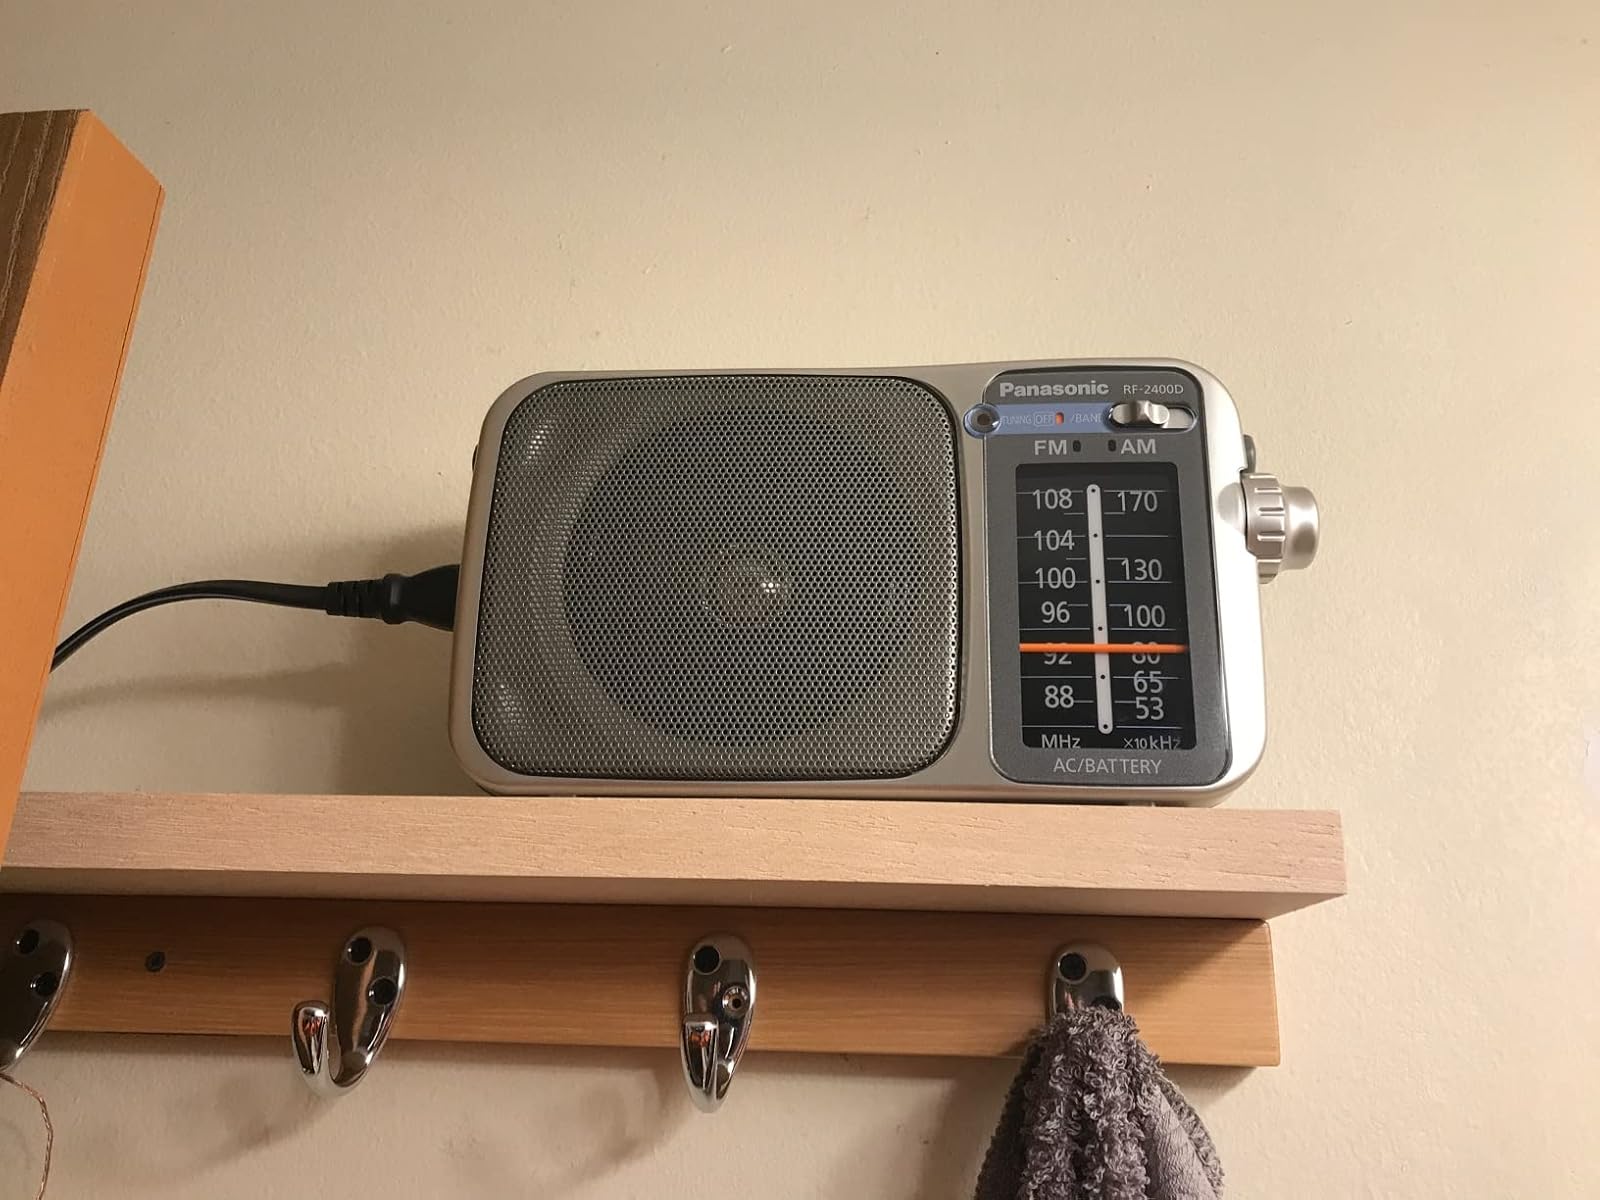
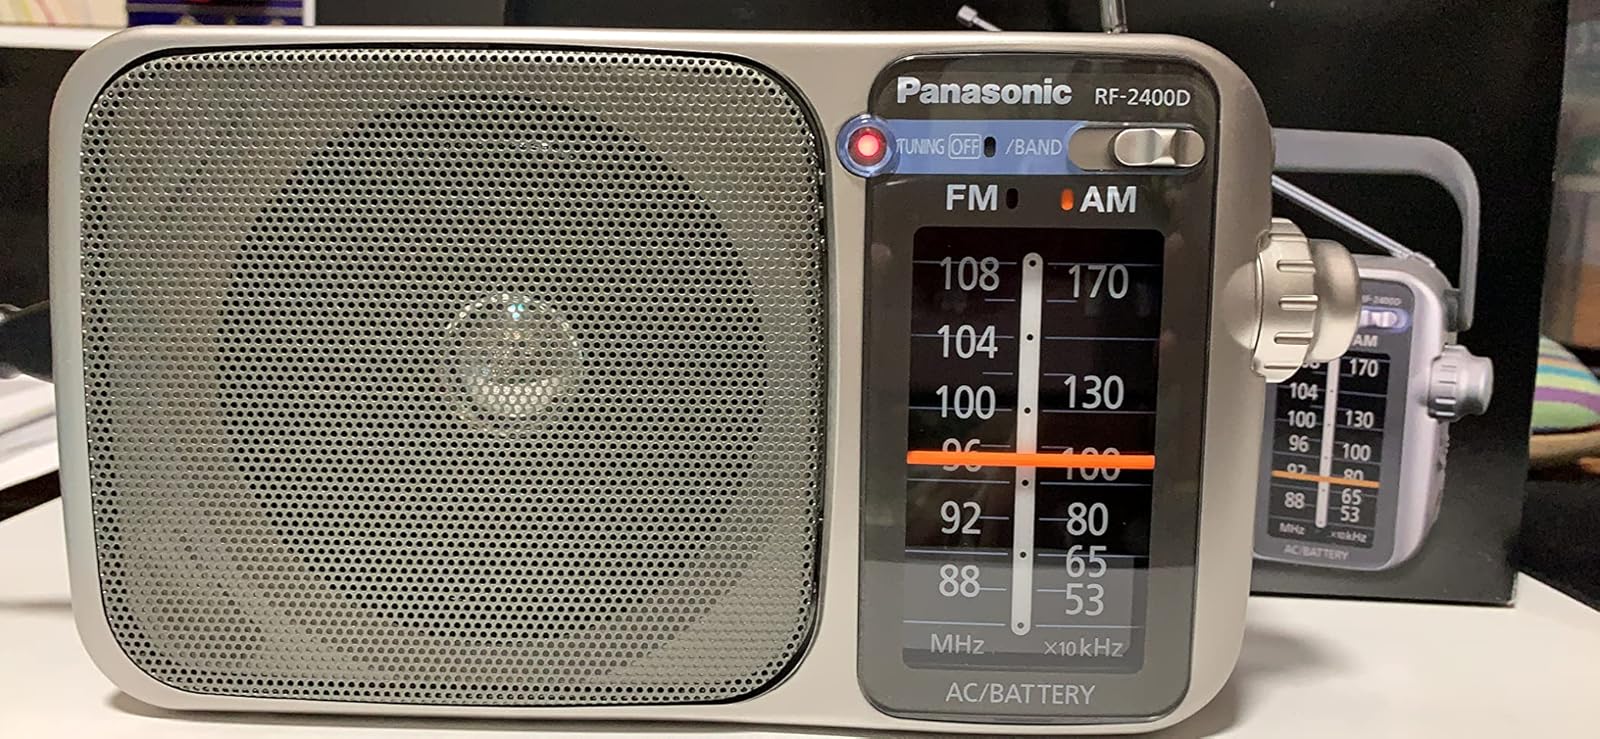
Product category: radio
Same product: yes